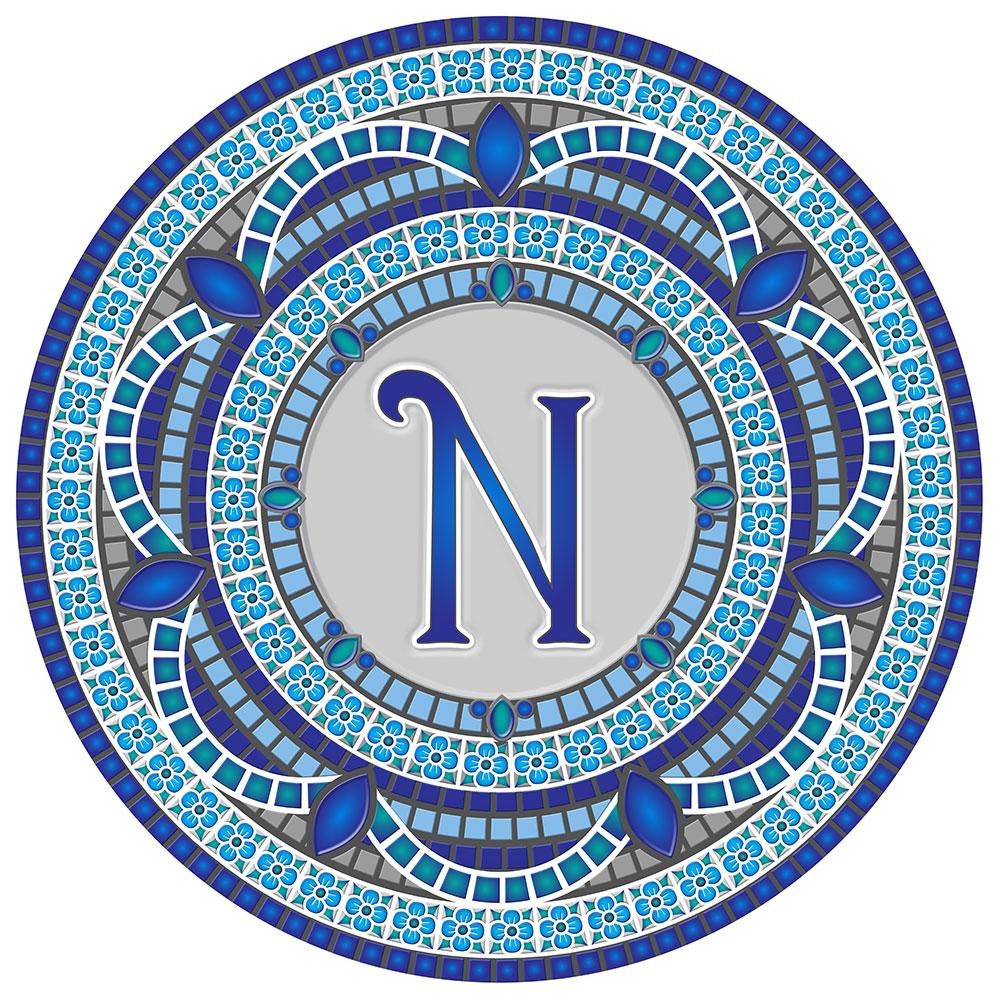
Custom Monogram Decorative Poolmat V2
Current Production Time Frame: 3-5 Business Days for Production + 3-5 Business Days for Shipping (Give or Take a Few Days). Please contact us with any questions or delivery requests. Are you looking to decorate your pool but don't want to spend a ton of money? Our Custom Monogram Poolmat is designed to create the appearance of a tiled mosaic without the need for expensive installation. These products are a great way to add non-permanent art to any outdoor area! Decorative pool mats enhance your swimming pool floor and create the appearance of tiled mosaics. This is the perfect way to decorate your pool without purchasing costly products. To install our mats, you can simply drop them into the pool and position them wherever you want. Our heavier vinyl design keeps each mat in place with weight and gravity. This means you can move and re-position these mats anywhere, anytime you want! Includes: (1) Decorative Poolmat. Choose Either 29" or 59" in Diameter. Select Your Monogram Letter. Easy to Install and Remove. No Need For Messy Glues or Adhesives. Works In Most Pools. FREE SHIPPING on All Poolmats. 100% Money Back Guarantee! Our pool mats are 100% Made in America and come with a full warranty and 100% Money back Guarantee. Not recommended for Indoor Pools or Hot Tubs. Please do not hesitate to contact us with any questions prior to ordering. You can also read thousands of awesome reviews from happy customers before purchasing. If you are looking for a different design or style, you can head back to the Decorative Pool Mats page to view some of our other options.
Brand: Skip's Garage
Category: Home & Garden > Pool & Spa > Pool & Spa Accessories > Pool Toys